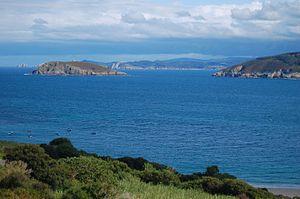
L'Île Coelleira est une petite île inhabitée de la mer Cantabrique, sur la municipalité de O Vicedo, dans la province de Lugo. Elle est la plus grande des îles de la province. Elle a une forme trapézoïdale de plus d'un kilomètre de long et une altitude de 80 m et elle est surmontée d'un phare construit n 1893.